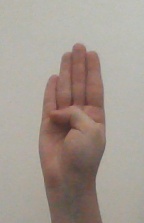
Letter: kaaf